West Herzegovina Canton

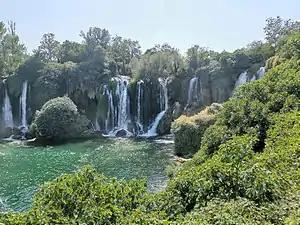
Kravica waterfalls

The canton is a very mountainous area especially in Posušje (where it also becomes mountainous) and the northern parts of Široki Brijeg. The region is interlaced with karst fields with which the mountains of western and northern Herzegovina descend to the sea. Dugo polje (1150–1250 m) is the first step, followed by Rakitno polje (870–910 m), Posuško polje (580–610 m), Bekijsko polje (260–300 m), Mostarsko Blato (220 m) and Ljubuško polje (80–100 m) with which the descent ends. The rivers Lištica and Tihaljina flow through western Herzegovina, Ričina sometimes flows through the Posusje field and Ugrovača through the Kočerin field. The territory as a whole belongs to the Neretva basin or the Adriatic Sea. The highest mountains are Čvrsnica (municipality of Posušje), Čabulja (municipality of Široki Brijeg), Štitar (municipality of Posušje), Zavelim (municipality of Posušje), Kušanovac (municipality of Posušje) and (municipality of Široki Brijeg) and Radovanj ( Municipality of Posušje).